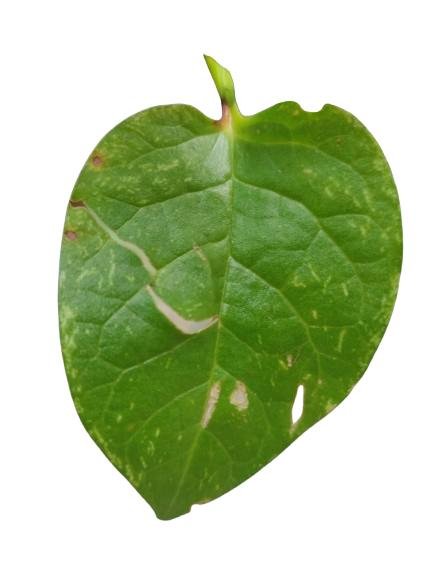
Label: Bacterial-Spot